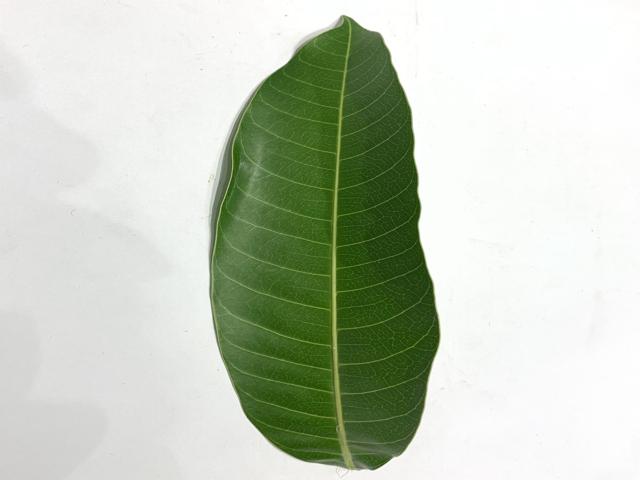
Mango leaf variety: Fazli